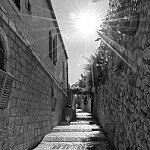
Label: B & W